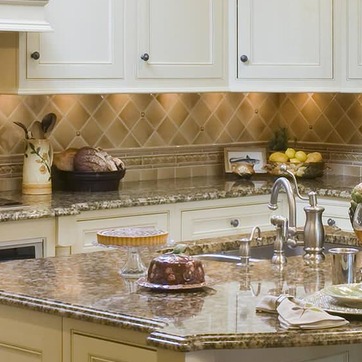
Material: polishedstone